Exercise Paddington Diamond

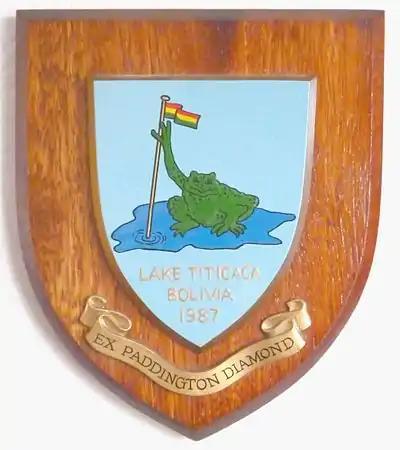

Exercise Paddington Diamond was a joint Bolivian-British-Swiss scuba diving expedition to Lake Titicaca in 1987.